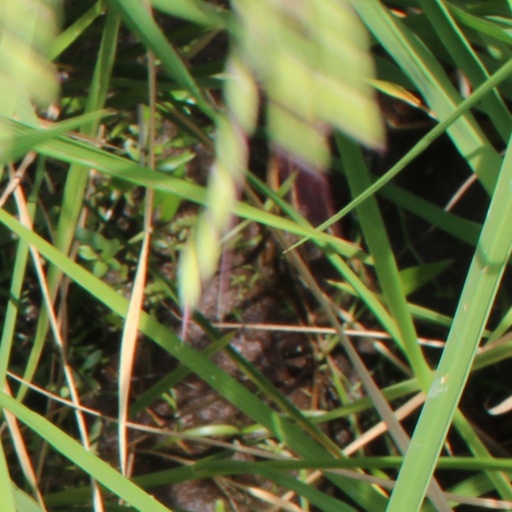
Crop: rice